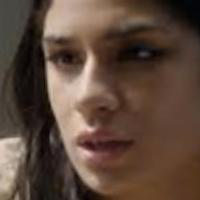
Age group: age 21-30